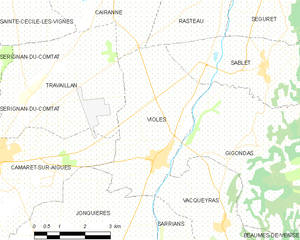
Carte des communes françaises Violès